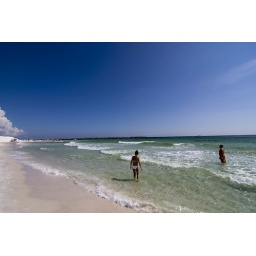
Blue sky over St. Andrews beach